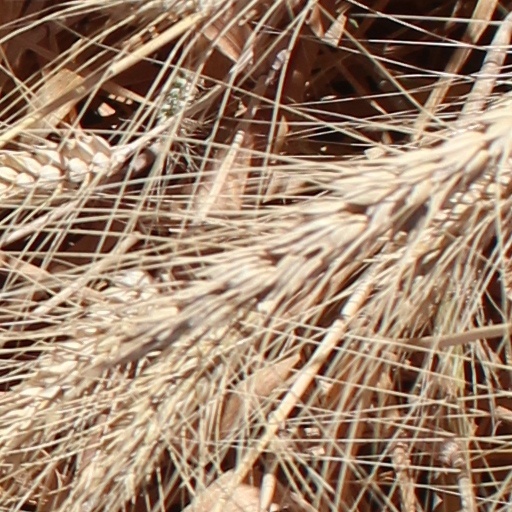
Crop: wheat